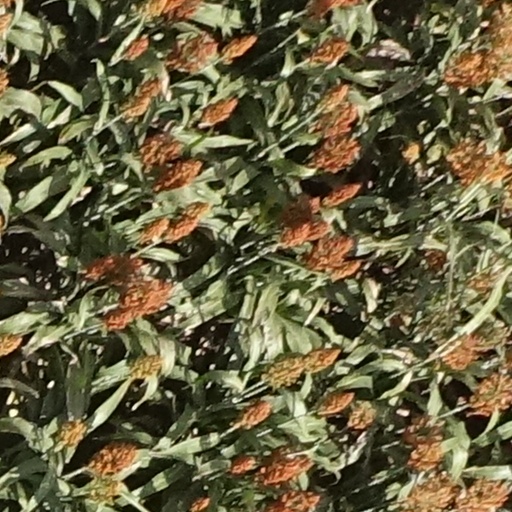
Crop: sorghum